Chopper One

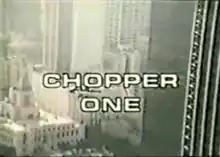

Chopper One was an ABC action-crime television series premiering in early 1974, depicting the activities of a fictional California police helicopter team. The program was produced by television powerhouse Spelling-Goldberg Productions. The series aired in a half-hour time slot on Thursdays at 8 p.m. Eastern.